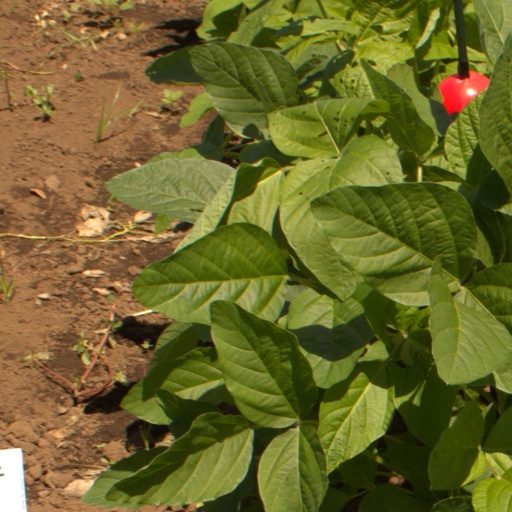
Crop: soybean